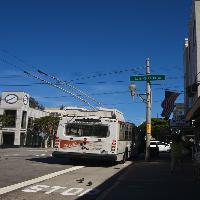
Weather: sun or clear